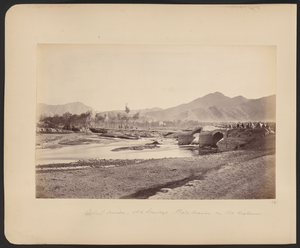
Ce cliché montrant la rivière Kaboul et l'un des cinq